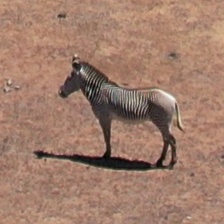
Pose orientation: left